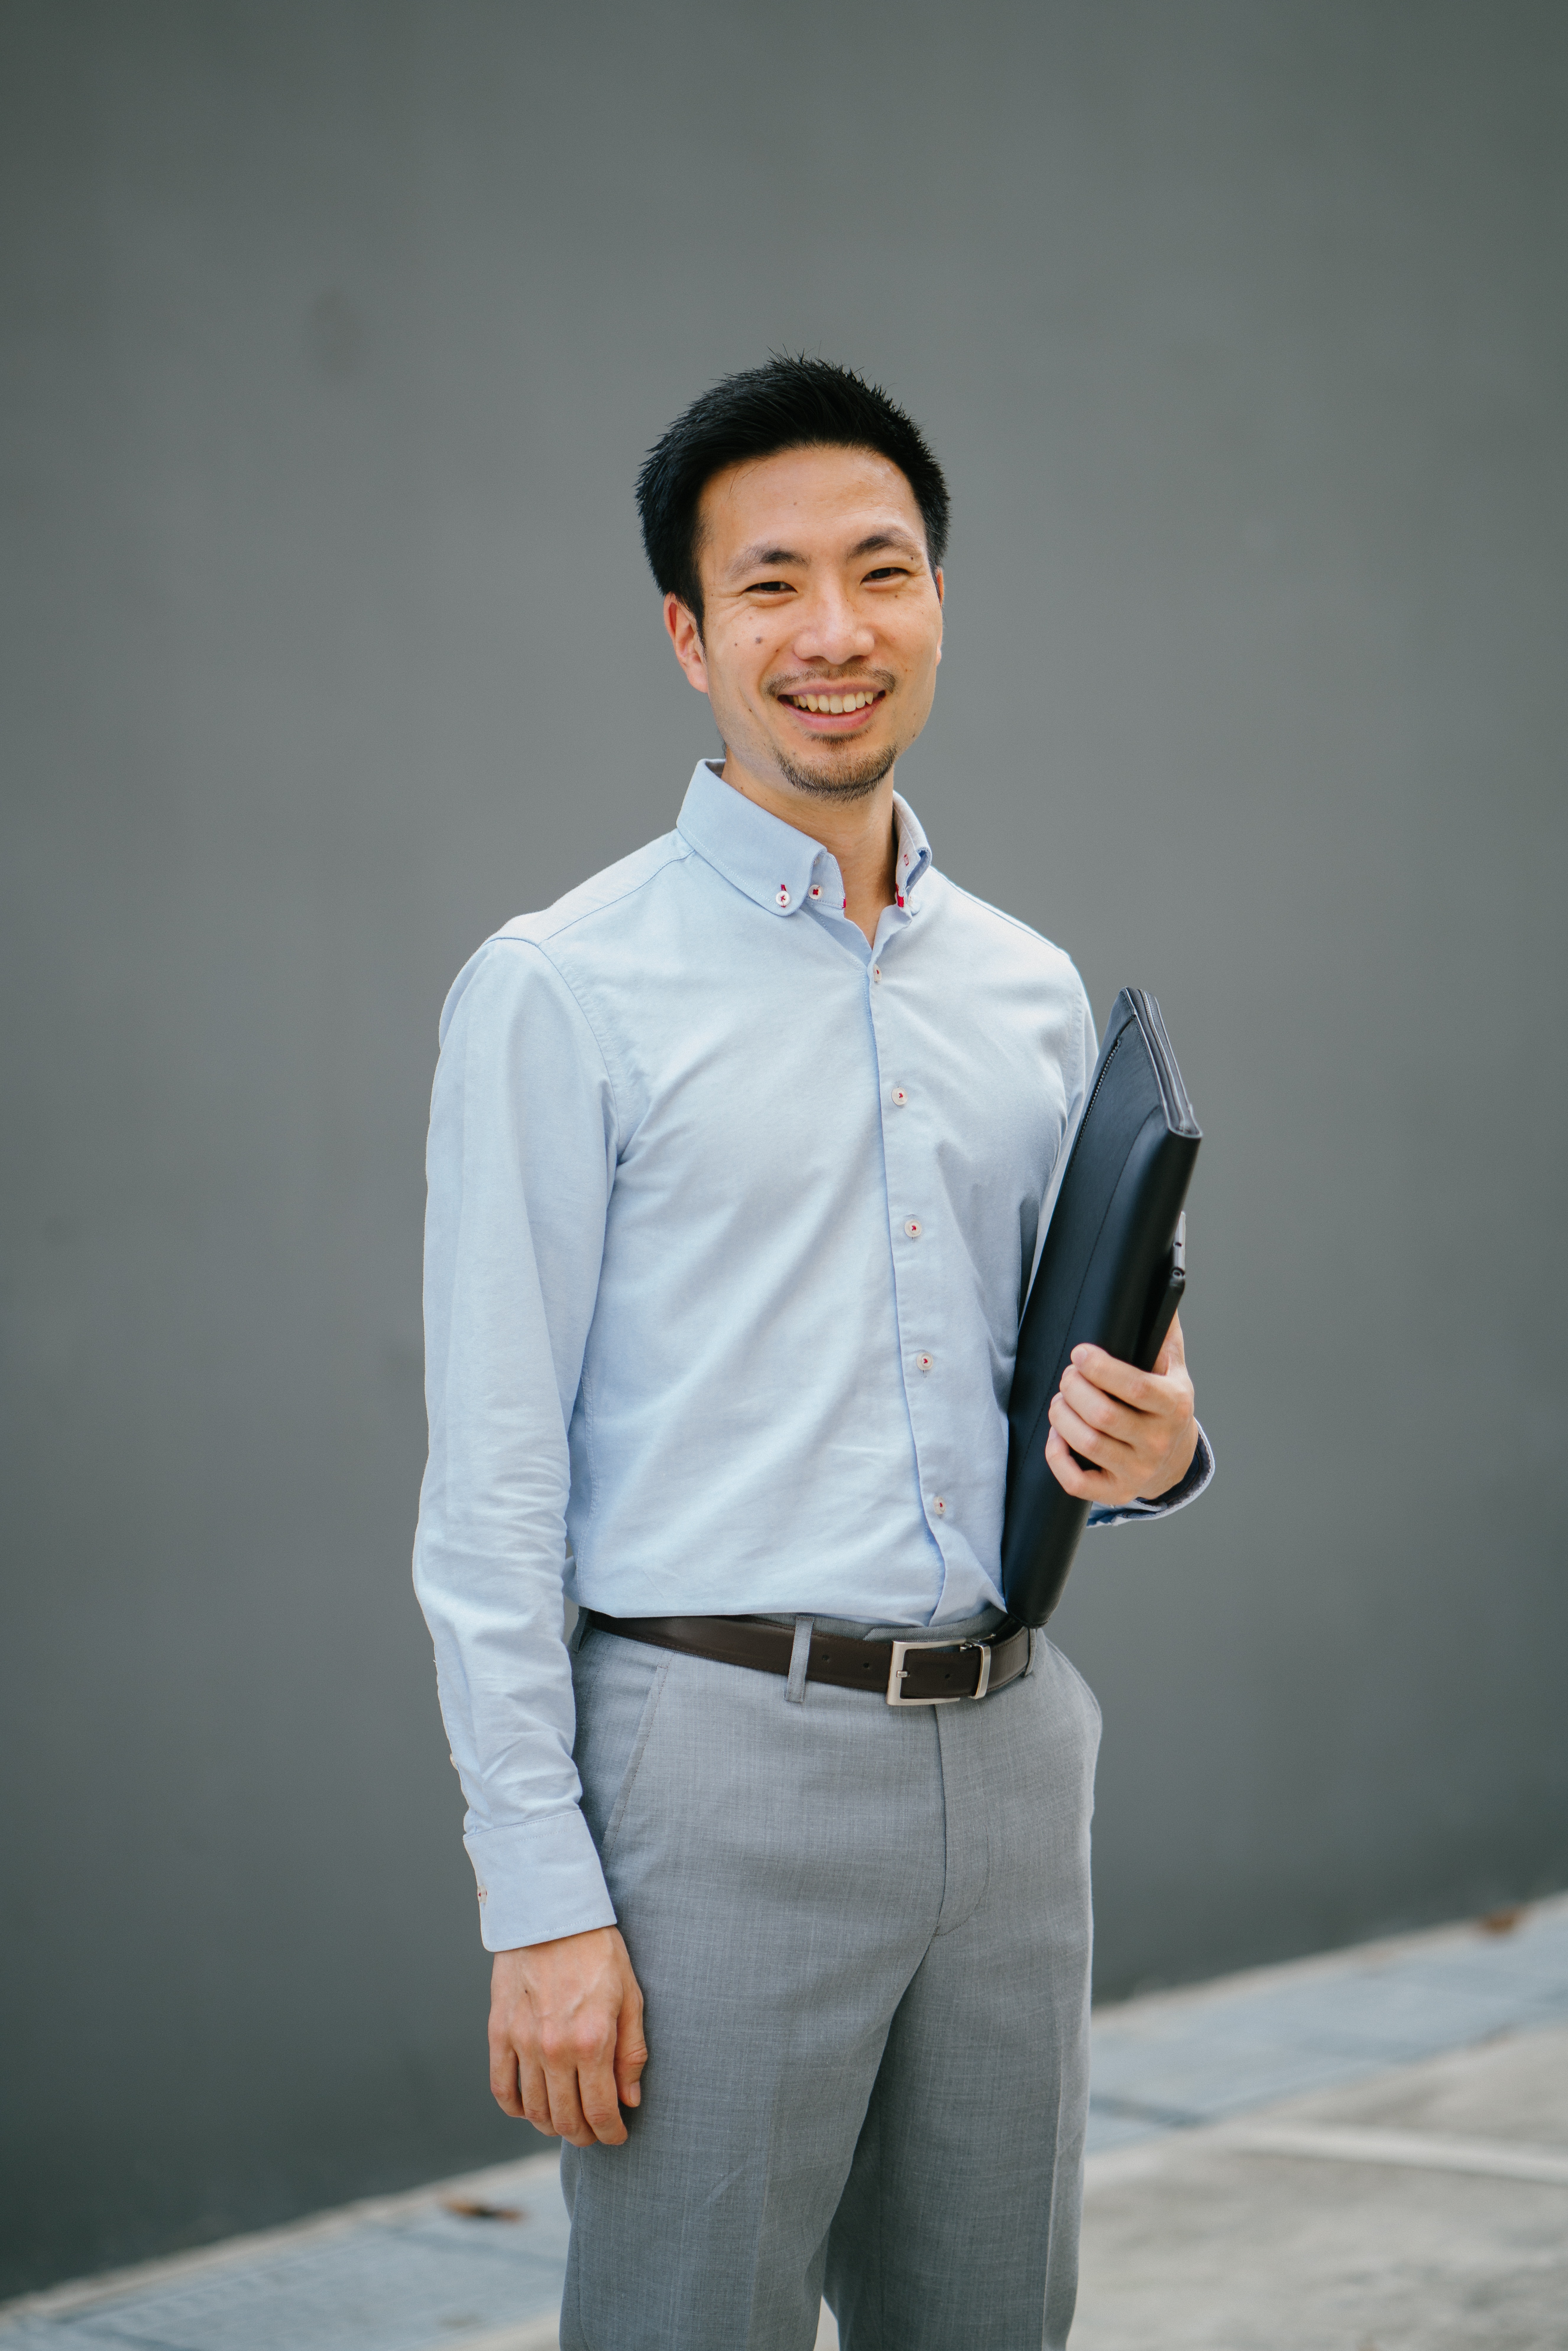
dress shirt, white, clothing, shirt, standing, white collar worker, formal wear, collar, sleeve, tie, photography, neck, suit, top, fashion accessory, smile, businessperson